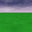
Label: plain